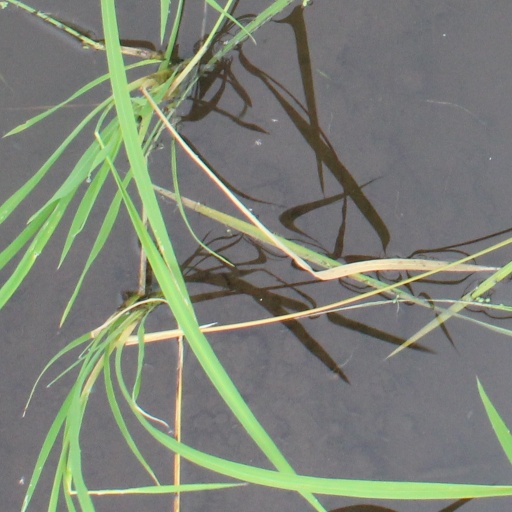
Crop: rice